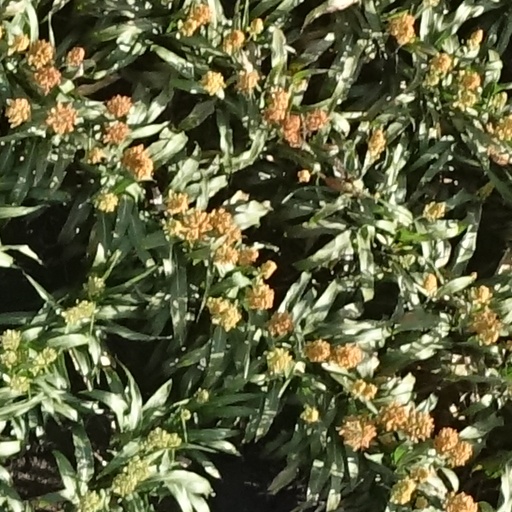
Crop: sorghum